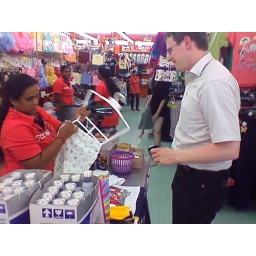
Well, the German is in Sungai Buloh town! Shopping for some clothes for his kids back home in Berlin.